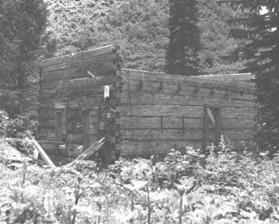
Building: Gilbert's Cabin
Country: United States of America
Year built: 1894
Historic house in Washington, United States United States historic place Gilbert's Cabin U.S. National Register of Historic Places Gilbert's Cabin in the 1950s Nearest city Stehekin, Washington Coordinates 48°29′19″N 121°05′20″W / 48.48861°N 121.08889°W / 48.48861; -121.08889 Area less than one acre Built 1894 MPS North Cascades National Park Service Complex MRA NRHP reference No. 88003453 Added to NRHP February 10, 1989 Gilbert's Cabin is in North Cascades National Park , in the U.S. state of Washington . Constructed by a private citizen named Gilbert Landre, the cabin was intended as a private residence and is located at the site where Landre may have built an earlier cabin in 1888. The cabin is 18 by 25 ft (5.5 by 7.6 m) and was constructed from hand-hewn planks 17 in (430 mm) in thickness. Uniquely, the cabin walls are held together with dovetail joints at the corners. Gilbert's Cabin is the only building in North Cascades National Park constructed in such a manner. Gilbert's Cabin was placed on the National Register of Historic Places in 1989. References